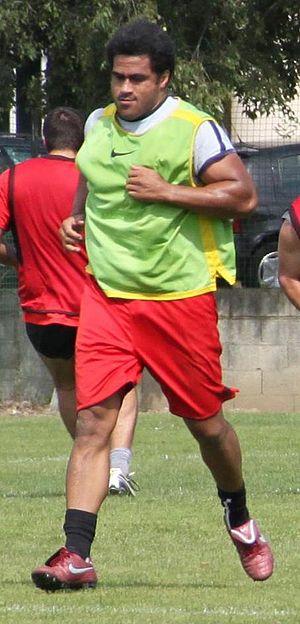
Finau Maka, Daan Human et Yann David à l'entraînement du Stade toulousain
L'équipe des Tonga de rugby à XV dispute la coupe du monde 2011, organisée par la Nouvelle-Zélande, en étant dans la poule A pour la première phase; elle affronte la Nouvelle-Zélande, le Canada, le Japon et la France. Les Tonga s’imposent contre la France 19-14 créant une des plus grosses surprises de cette compétition. L'équipe des Tonga finit troisième de la poule, derrière la Nouvelle-Zélande et la France. Avant, ils s'inclinent 41-10 contre les Néo-Zélandais et 25-20 contre le Canada. Ils s'imposent 31-18 contre le Japon. Grâce à ce parcours, les Tonga réalisent leur meilleure prestation en coupe du monde, égalant celle de 2007. Ils sont déjà qualifiés pour le coupe du monde 2015.
Finau Maka, né le 11 juillet 1977 à Longoteme, est un joueur de rugby à XV tongien. Il joue en équipe des Tonga et évolue au poste de troisième ligne aile.